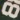
Number: 8